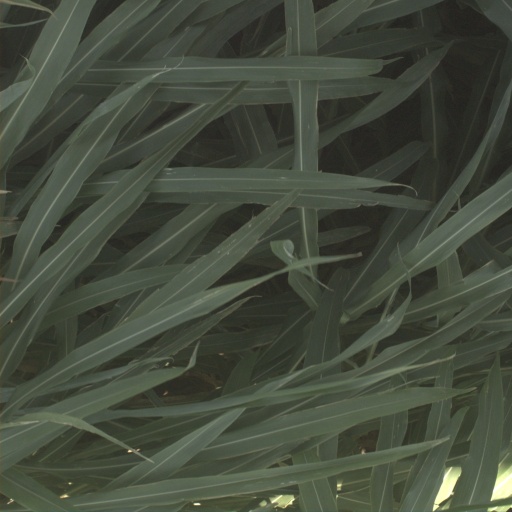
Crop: sorghum